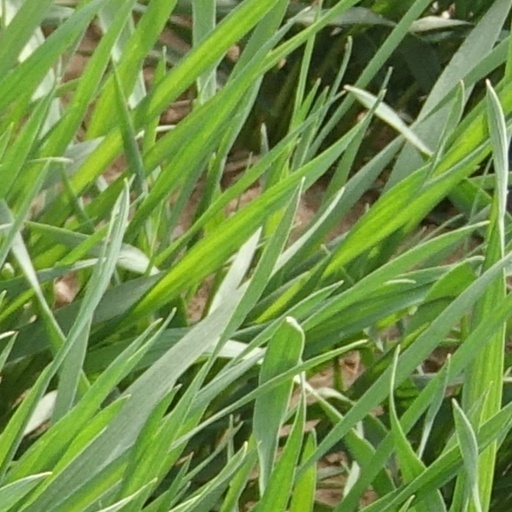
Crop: wheat